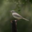
Label: bird